Trans-Tasman

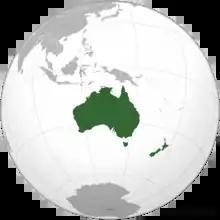
Australia and New Zealand highlighted in green, in the southern hemisphere of the Earth

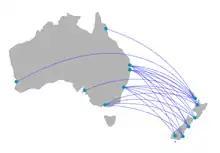
Air New Zealand Trans-Tasman Flight Routes

Trans-Tasman relations refers to the historical, cultural, political, economic, and social relations between countries within the Trans-Tasman region, namely Australia and New Zealand. The two nations share joint histories and similar cultures, such that there are significant numbers of both populations who embody a transnational identity.